Chariot

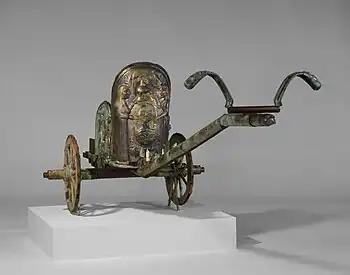
The Monteleone Chariot at the Met (c. 530 BC)

Chariot use made its way into Egypt around 1650 BC during the Hyksos invasion of Egypt and establishment of the Fourteenth Dynasty. In 1659 BC the Indo-European Hittites sacked Babylon, which demonstrated the superiority of chariots in antiquity.